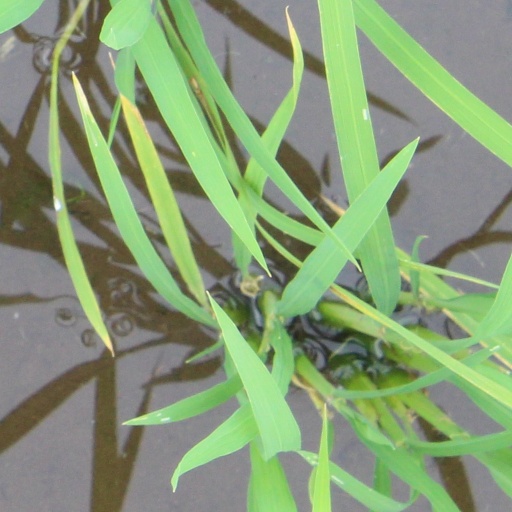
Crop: rice